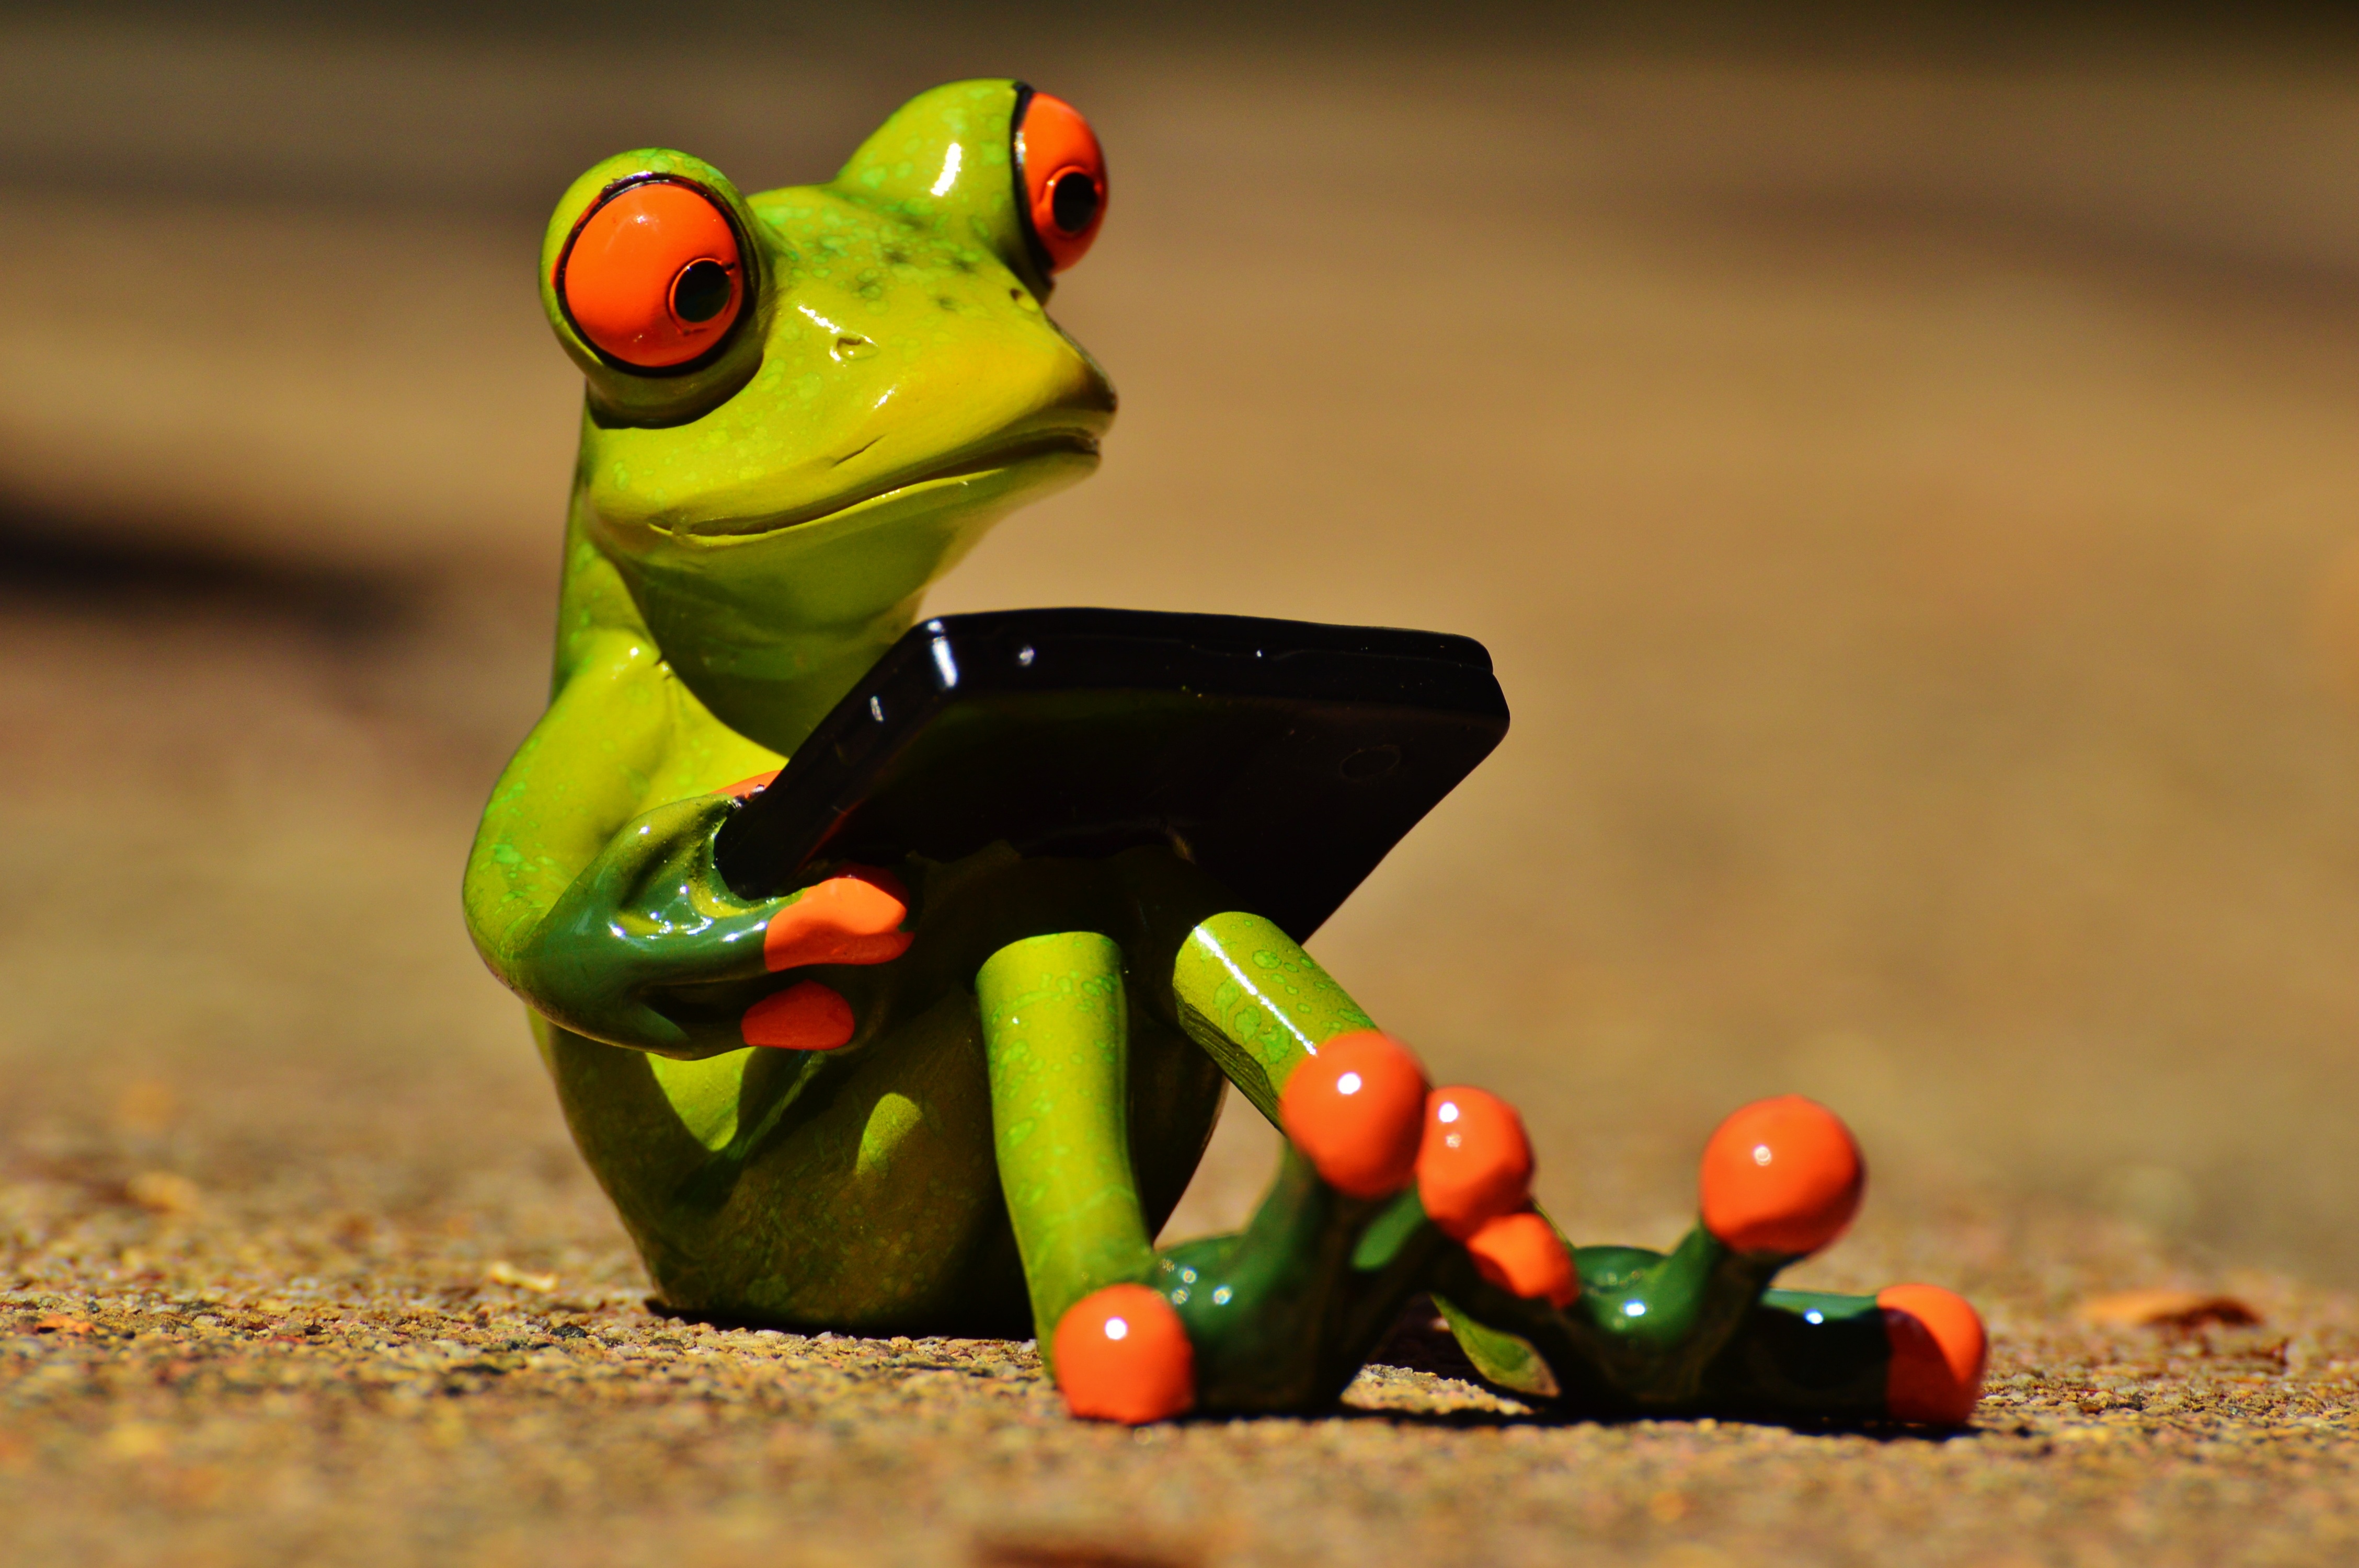
computer, sweet, cute, green, frog, amphibian, toy, tree frog, fun, figure, vertebrate, funny, macro photography, frog eyes